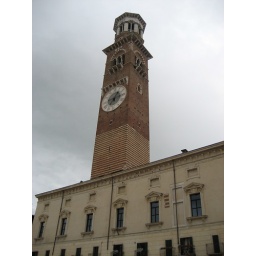
clock tower in Verona